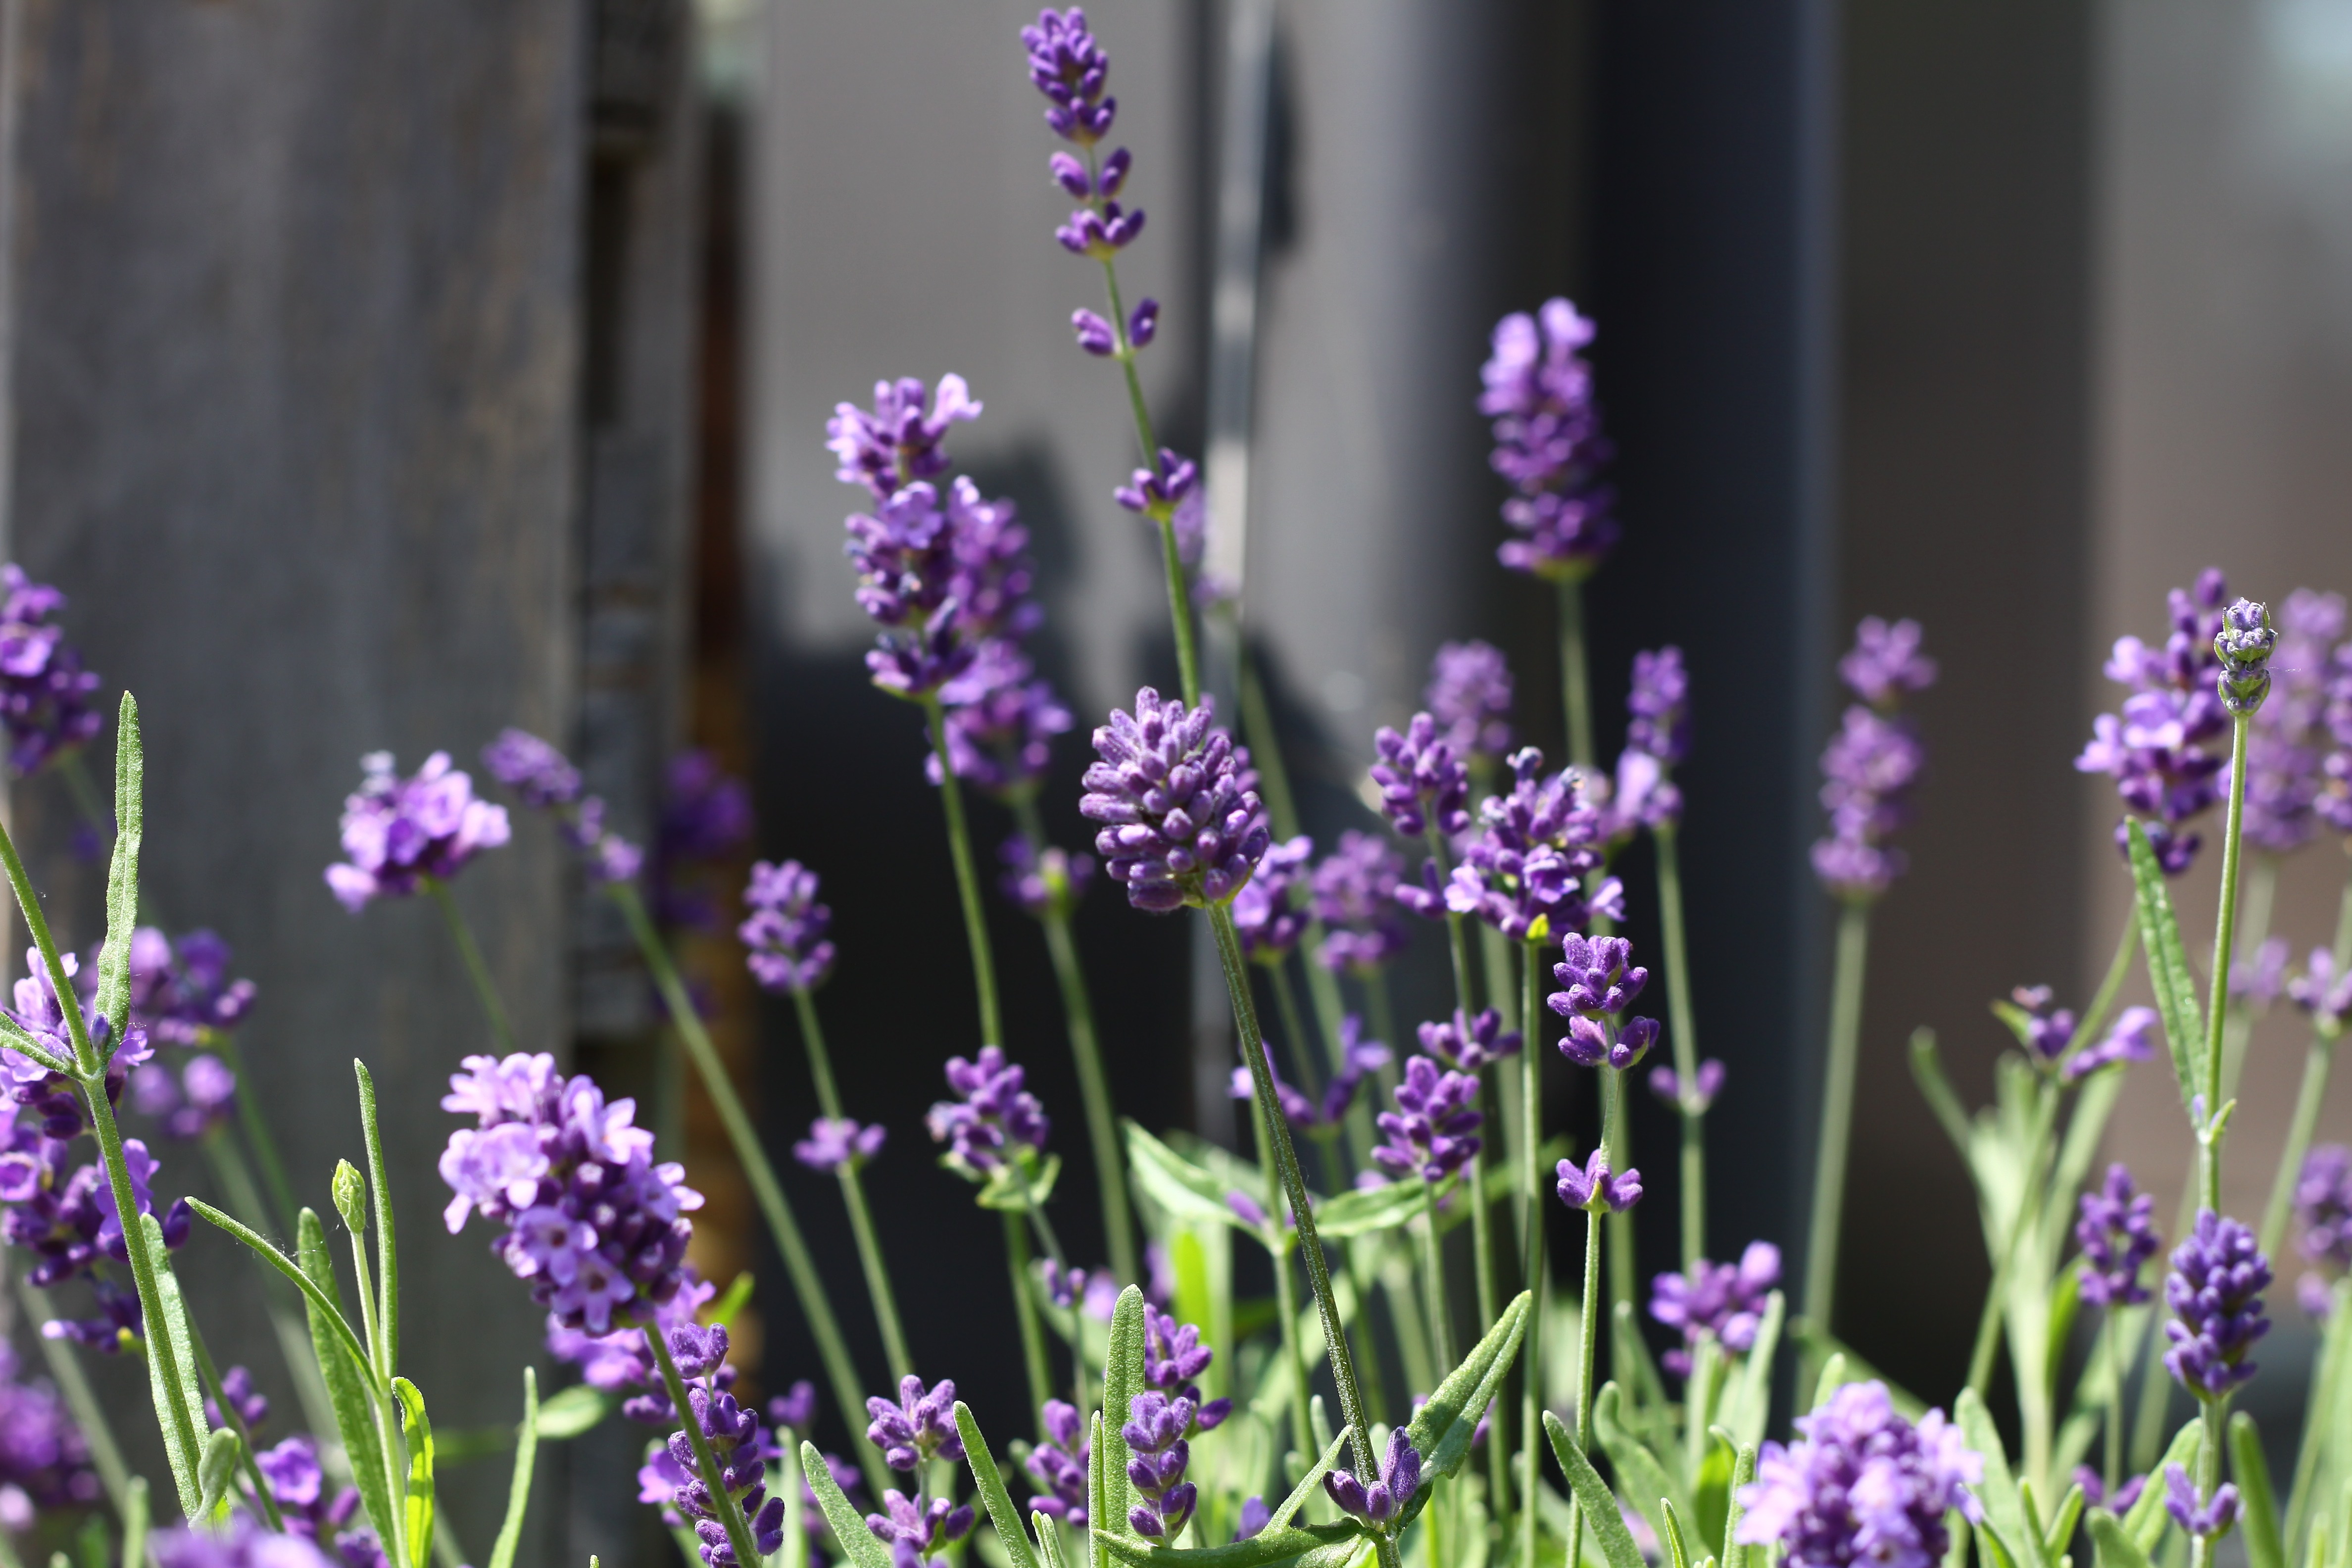
blossom, plant, flower, purple, bloom, herb, blue, flora, lavender, flowers, violet, flowering plant, annual plant, land plant, english lavender, french lavender